54th Annual Country Music Association Awards

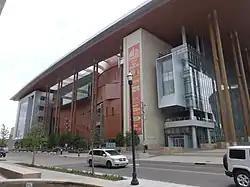
Exterior of the Music City Center in Nashville, Tennessee

The 54th Annual Country Music Association Awards were held on Wednesday, November 11, 2020, at the Music City Center in Nashville, Tennessee and was hosted by CMA Award winners Reba McEntire and Darius Rucker.